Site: brandenburg
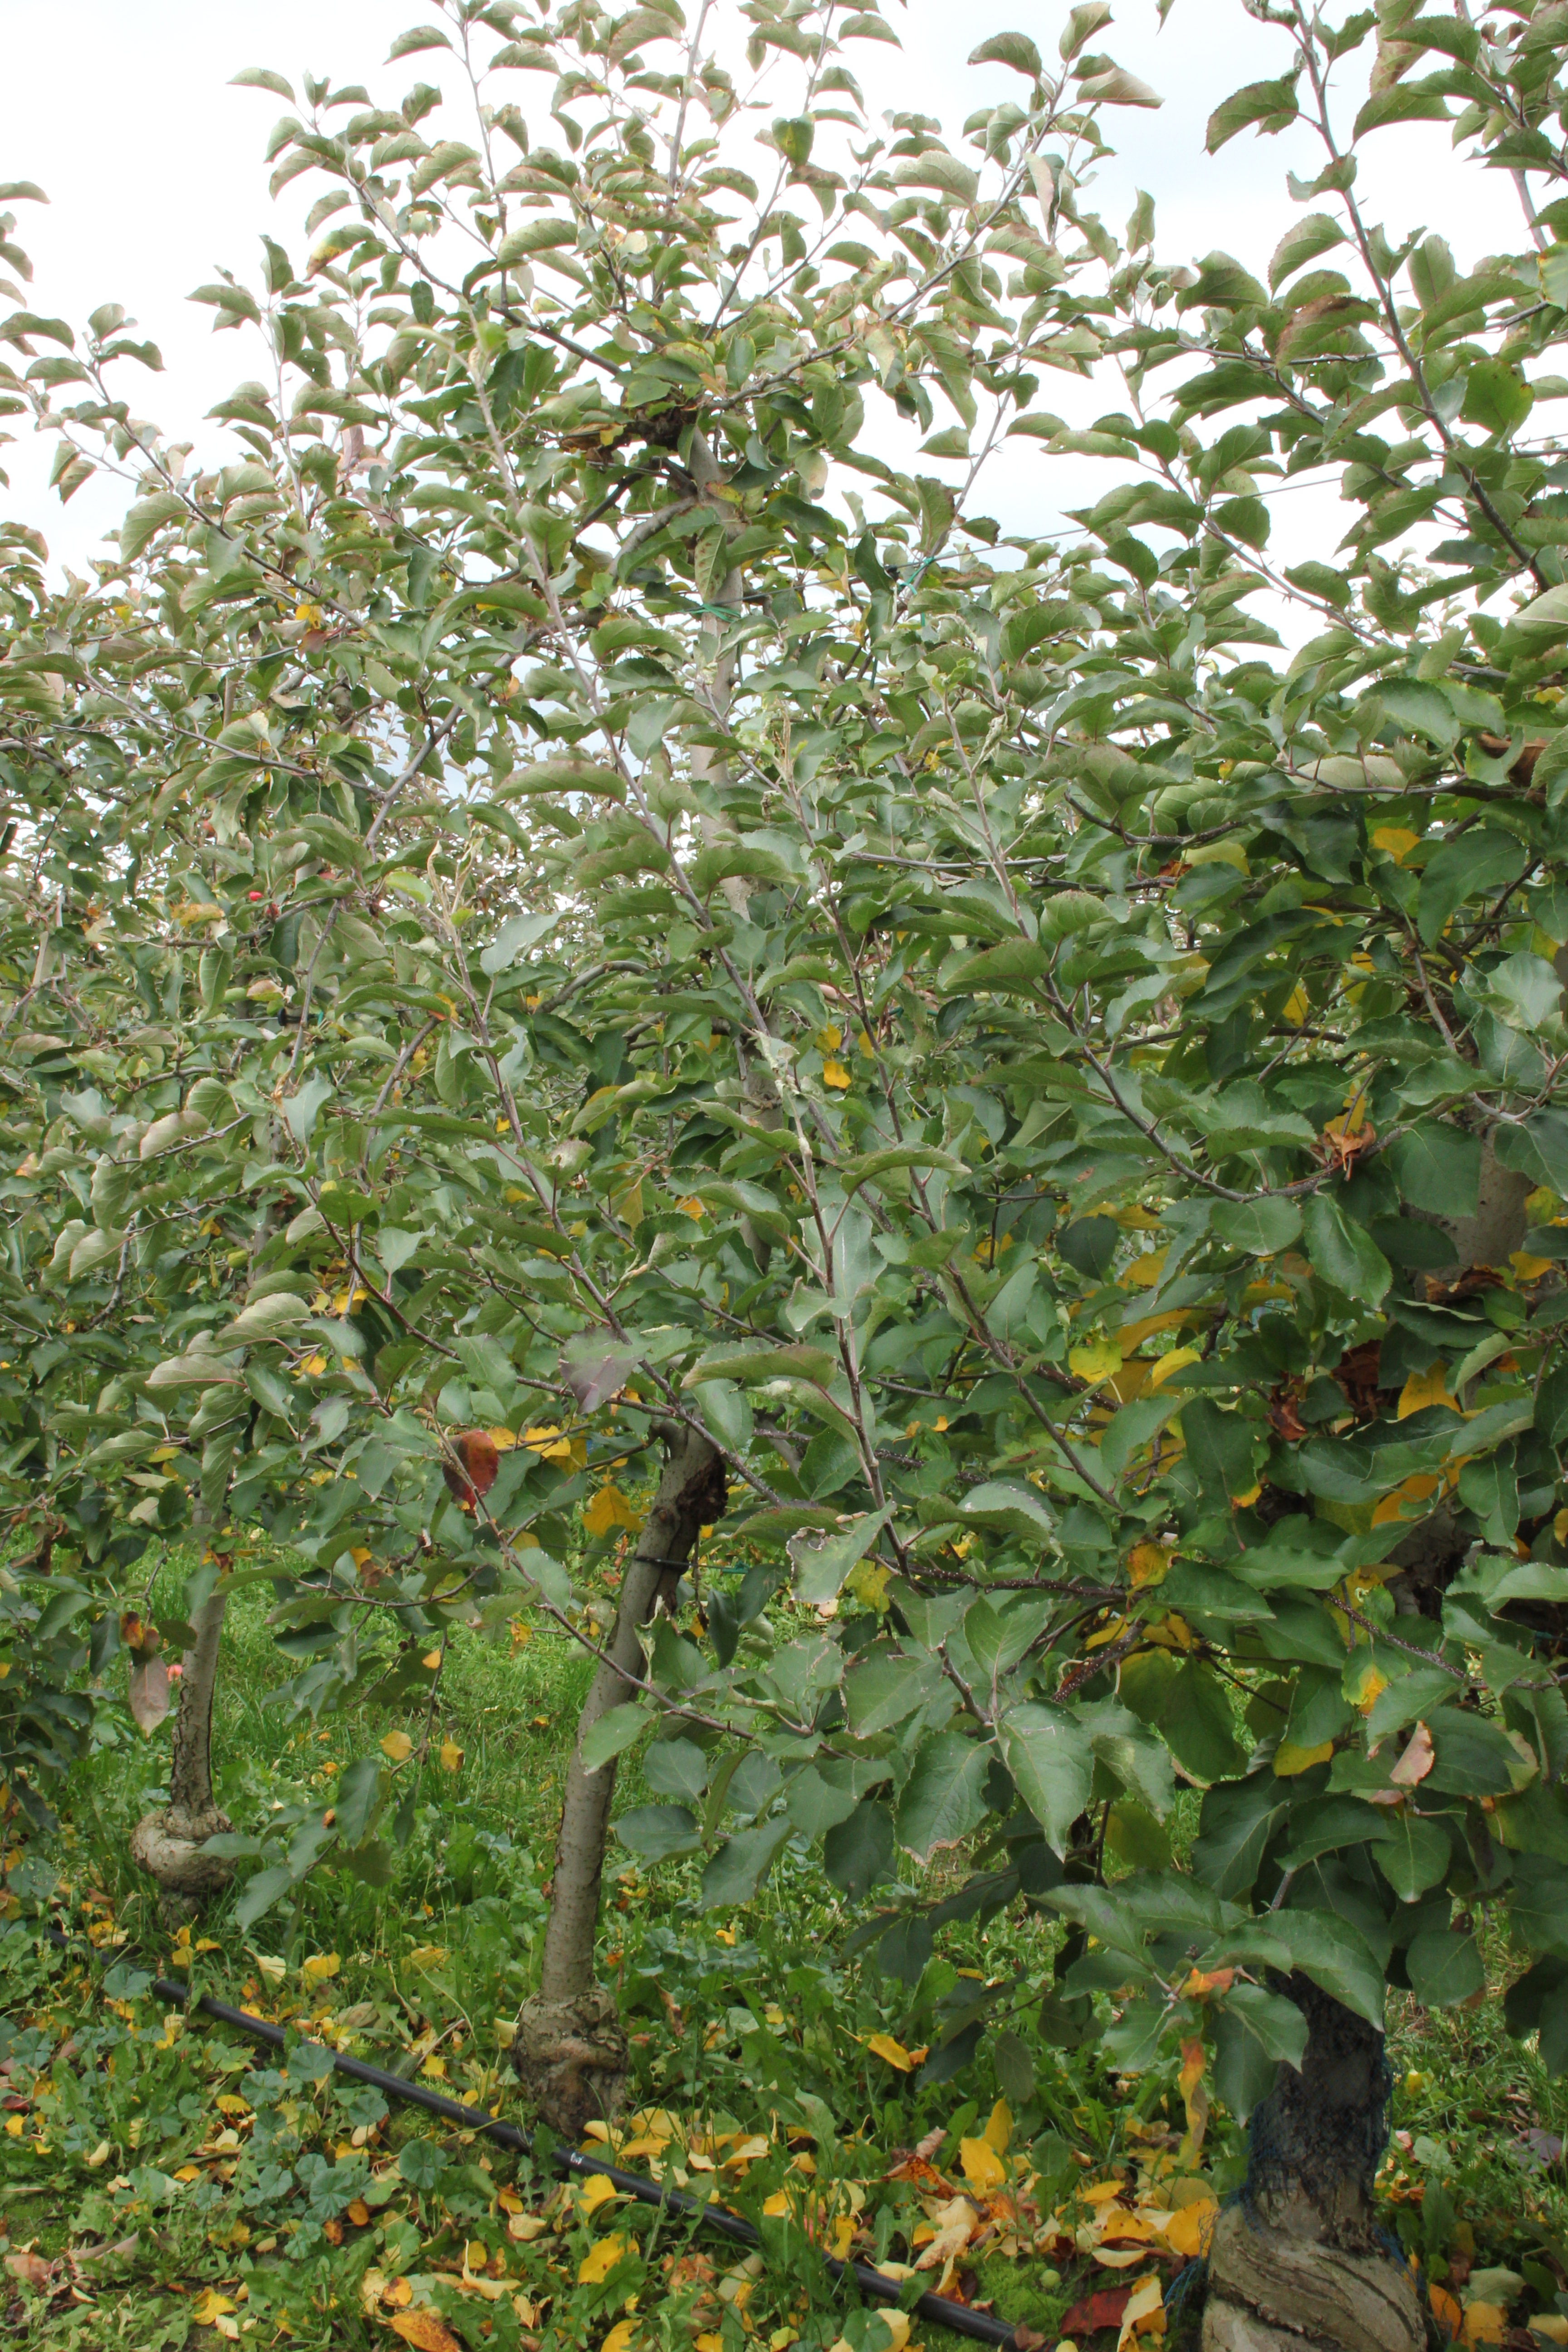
Growth stage (BBCH 91): Senescence, beginning of dormancy